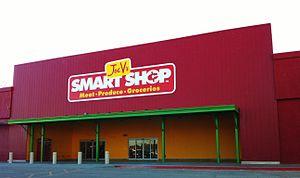
H-E-B, aussi connue sous le nom de H-E-B Grocery Stores, est une enseigne de grande distribution établie à San Antonio au Texas. Elle est composée de plus de 350 points de vente dans cet État ainsi qu'au nord du Mexique. L'entreprise possède également l'enseigne Central Market, détaillant en produits biologiques haut de gamme et en épicerie fine. En 2013, l'entreprise engendrait un revenu supérieur à 20 milliards de dollars. Au regard des ses revenus de 2010, H-E-B est le vingt-cinquième plus grand distributeur aux États-Unis. L'enseigne se situe en quinzième position sur la liste Forbes des « Plus importantes compagnie américaines » de 2014. En 2008, Supermarket News classe H-E-B au treizième rang du « Top 75 des grands distributeurs d'Amérique du Nord »et, en 2010, le Progressive Grocer nome l'enseigne « Distributeur de l'Année ».